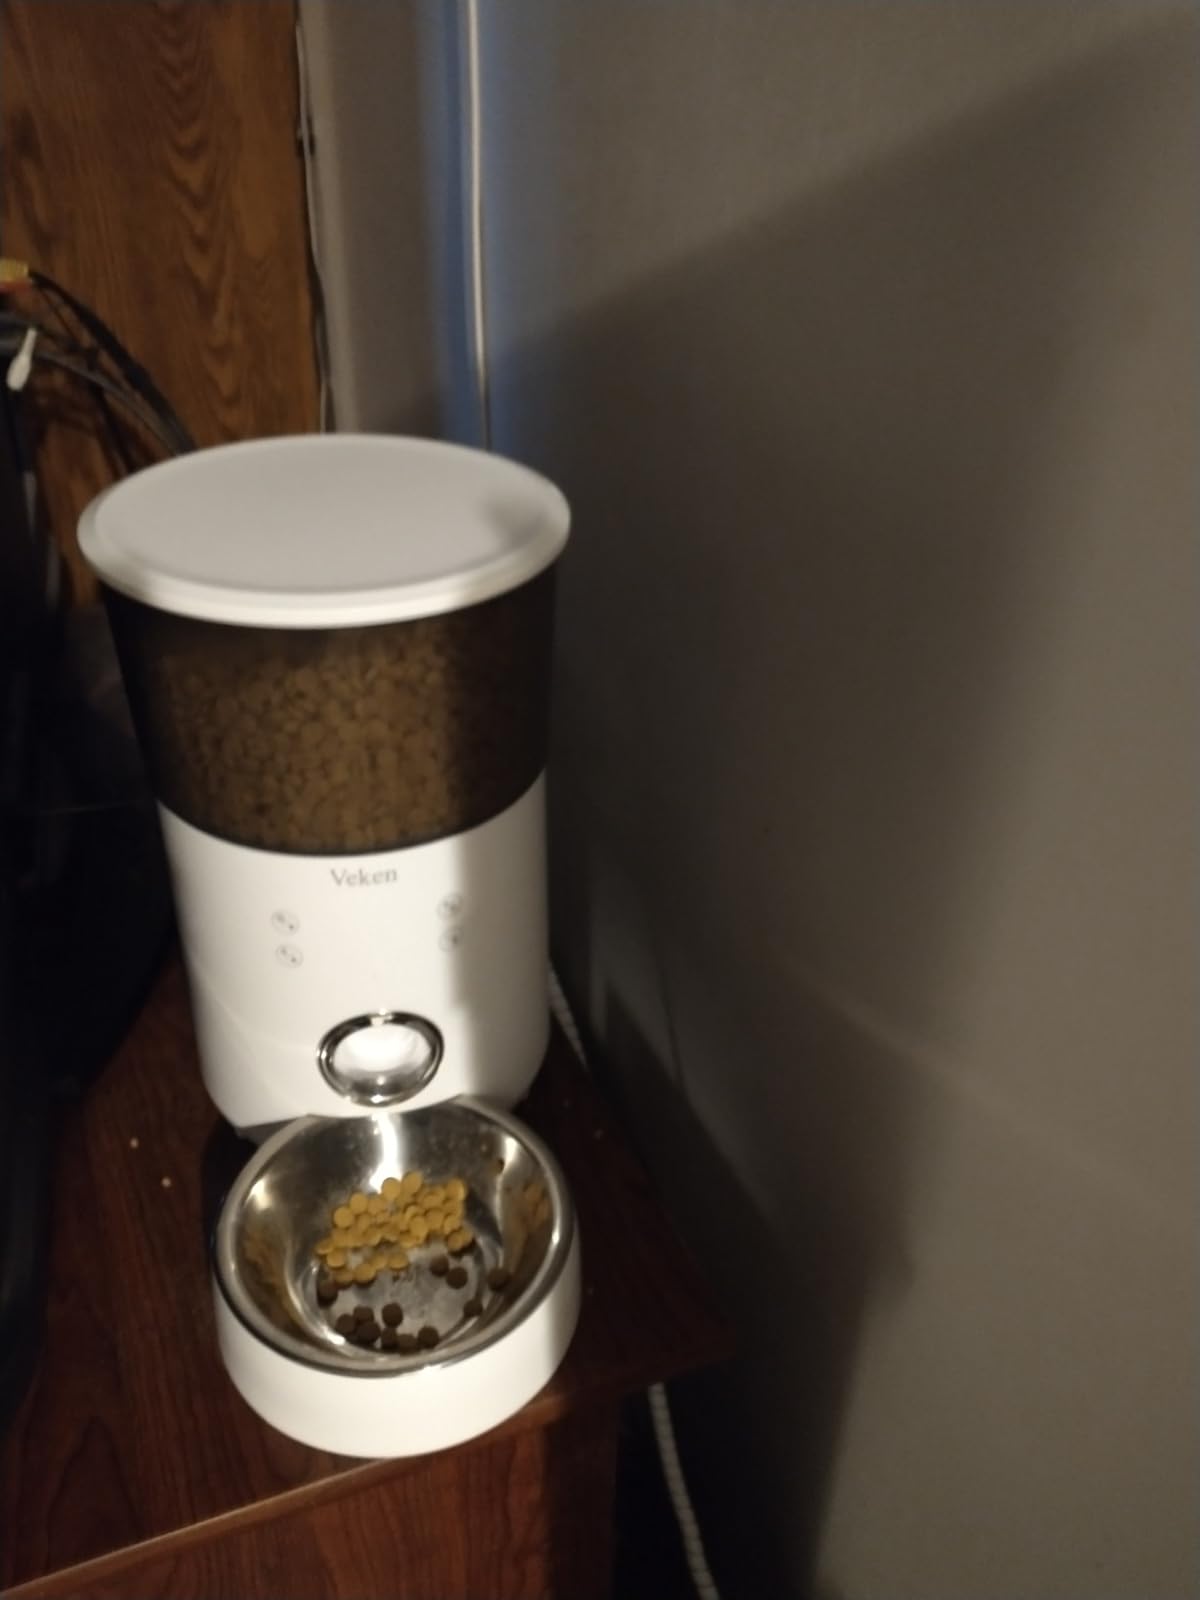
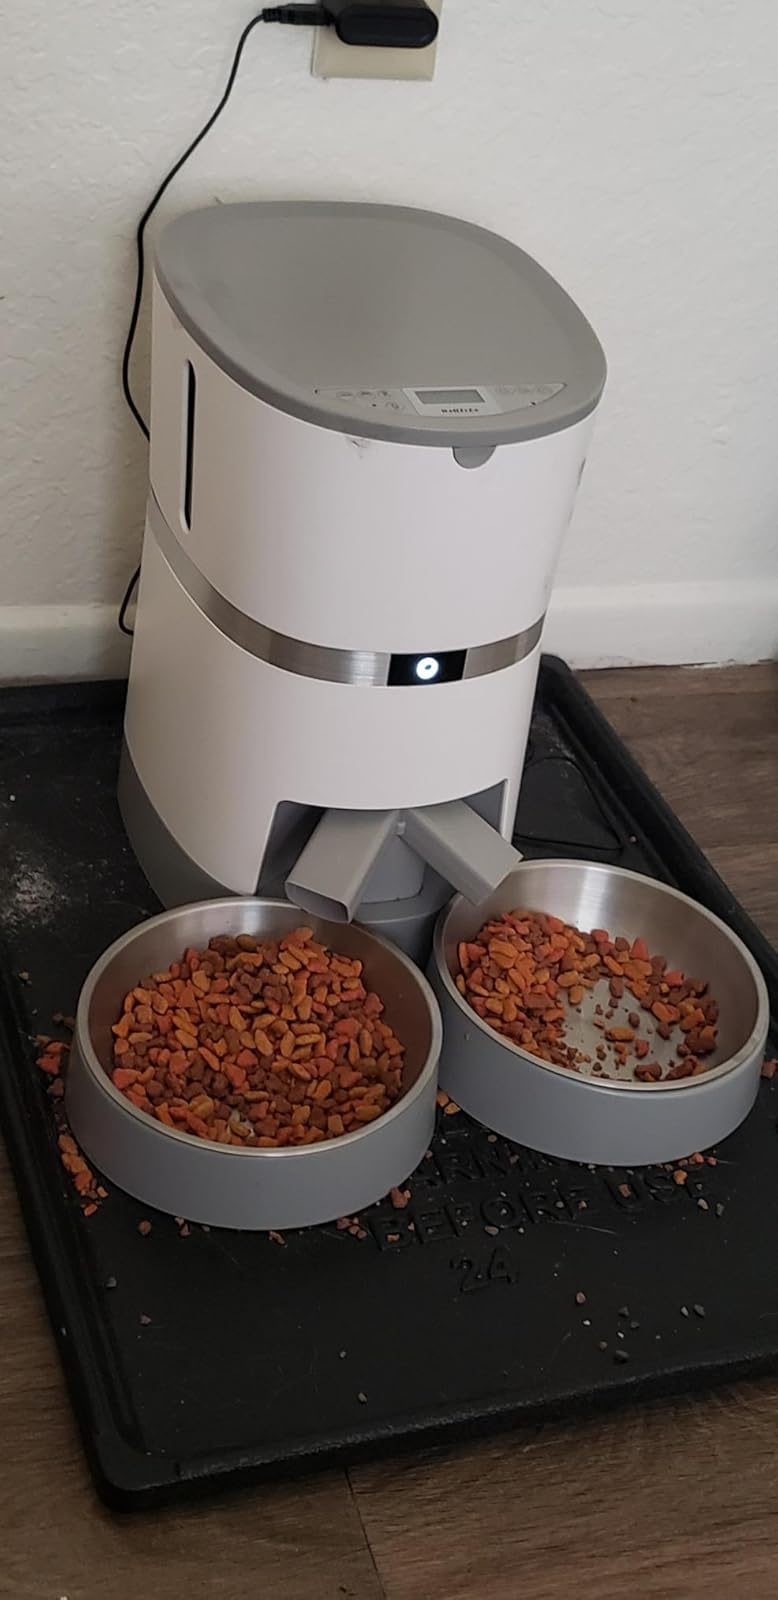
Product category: items_feeder
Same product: no